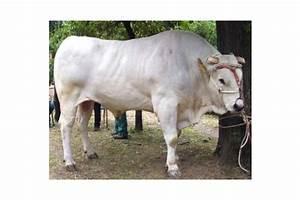
cow